Kansas experiment

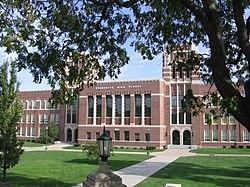
The Kansas experiment was detrimental to state tax revenues and funding, especially to the Kansas Department of Education, which saw drastic budget cuts. Wyandotte High School in Wyandotte County, Kansas (pictured) was among the public schools hit hardest by Brownback's tax cuts.

As a conservative Republican Senator from Kansas, Brownback had been reelected by large margins in 1998 and 2004, and had also run briefly for president in 2008, withdrawing before the primaries began. In 2010 he ran for governor, defeating his Democratic opponent Tom Holland 63.3% to 32.2%. Also winning a sweeping victory in 2010 in Kansas was the Tea Party movement of the Republican party, whose members largely shared Brownback's views and who made up most of the Republican majority in the 2010 Kansas House of Representatives—the largest majority in half a century.